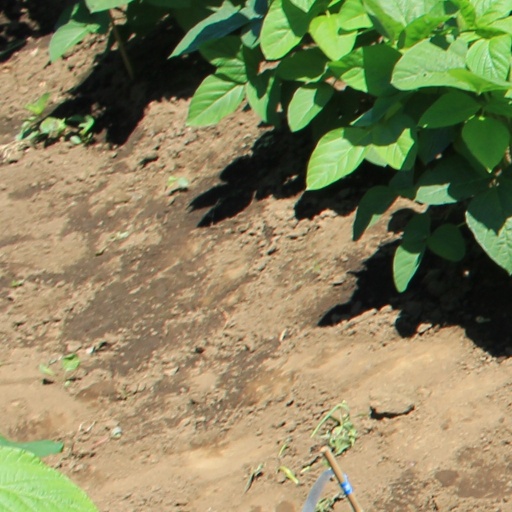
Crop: soybean